Sant Cugat Museum

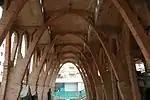
Celler Modernista

This is all that remains of the cooperative wine press, begun in 1921 to the design of Cesar Martinell, an architect who specialised in agricultural building at that time, inspired both by Gaudi's art nouveau design and the rationalism of the beginning of the 20th century. The wine industry declined after the 1950s and the last pressing was completed in 1988. The surrounding buildings were demolished, including, in 1994, the hall for vats, to allow for the expansion of urban building. In the remaining hall, exhibitions are shown and can be visited on certain days, particularly weekends.